Fernando Marchiori

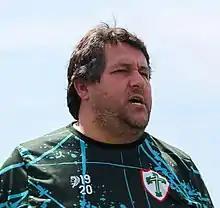
Marchiori as manager of Portuguesa in 2021

Fernando Marchiori Lavagnoli (born 19 June 1979), known as Fernando Marchiori, is a Brazilian football coach and former player who played as a midfielder. He is the current head coach of Primavera.